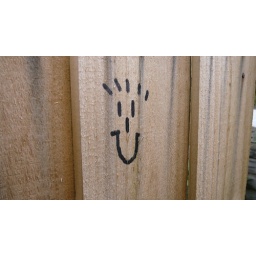
Smiley face graffiti on a fence near my house.